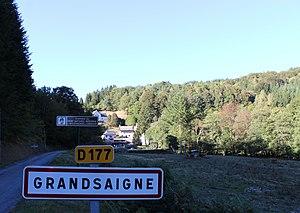
Entrée du village.
Grandsaigne est une commune française située dans le département de la Corrèze en région Nouvelle-Aquitaine.